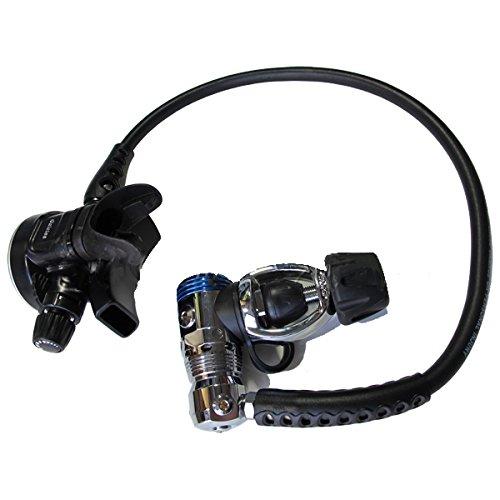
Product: Scuba Choice Scuba Diving Palantic AS103 Yoke Regulator Adjustable Second Stage with 27" Hose
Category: Sports & Outdoors | Outdoor Recreation | Water Sports | Diving & Snorkeling | Regulators
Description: High quality regulator first stage and second stage with 27" hose.
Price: $121.61
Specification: ProductDimensions:7x5x3inches|ItemWeight:3.5pounds|ShippingWeight:3.5pounds(Viewshippingratesandpolicies)|DomesticShipping:Currently,itemcanbeshippedonlywithintheU.S.andtoAPO/FPOaddresses.ForAPO/FPOshipments,pleasecheckwiththemanufacturerregardingwarrantyandsupportissues.|InternationalShipping:ThisitemcanbeshippedtoselectcountriesoutsideoftheU.S.LearnMore|ASIN:B007XK1RN4|Itemmodelnumber:SCR-02-YOKE-AJ|Manufacturerrecommendedage:18monthsandup